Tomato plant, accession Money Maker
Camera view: horizontal (90 deg, fisheye); turntable rotation: 30 degrees
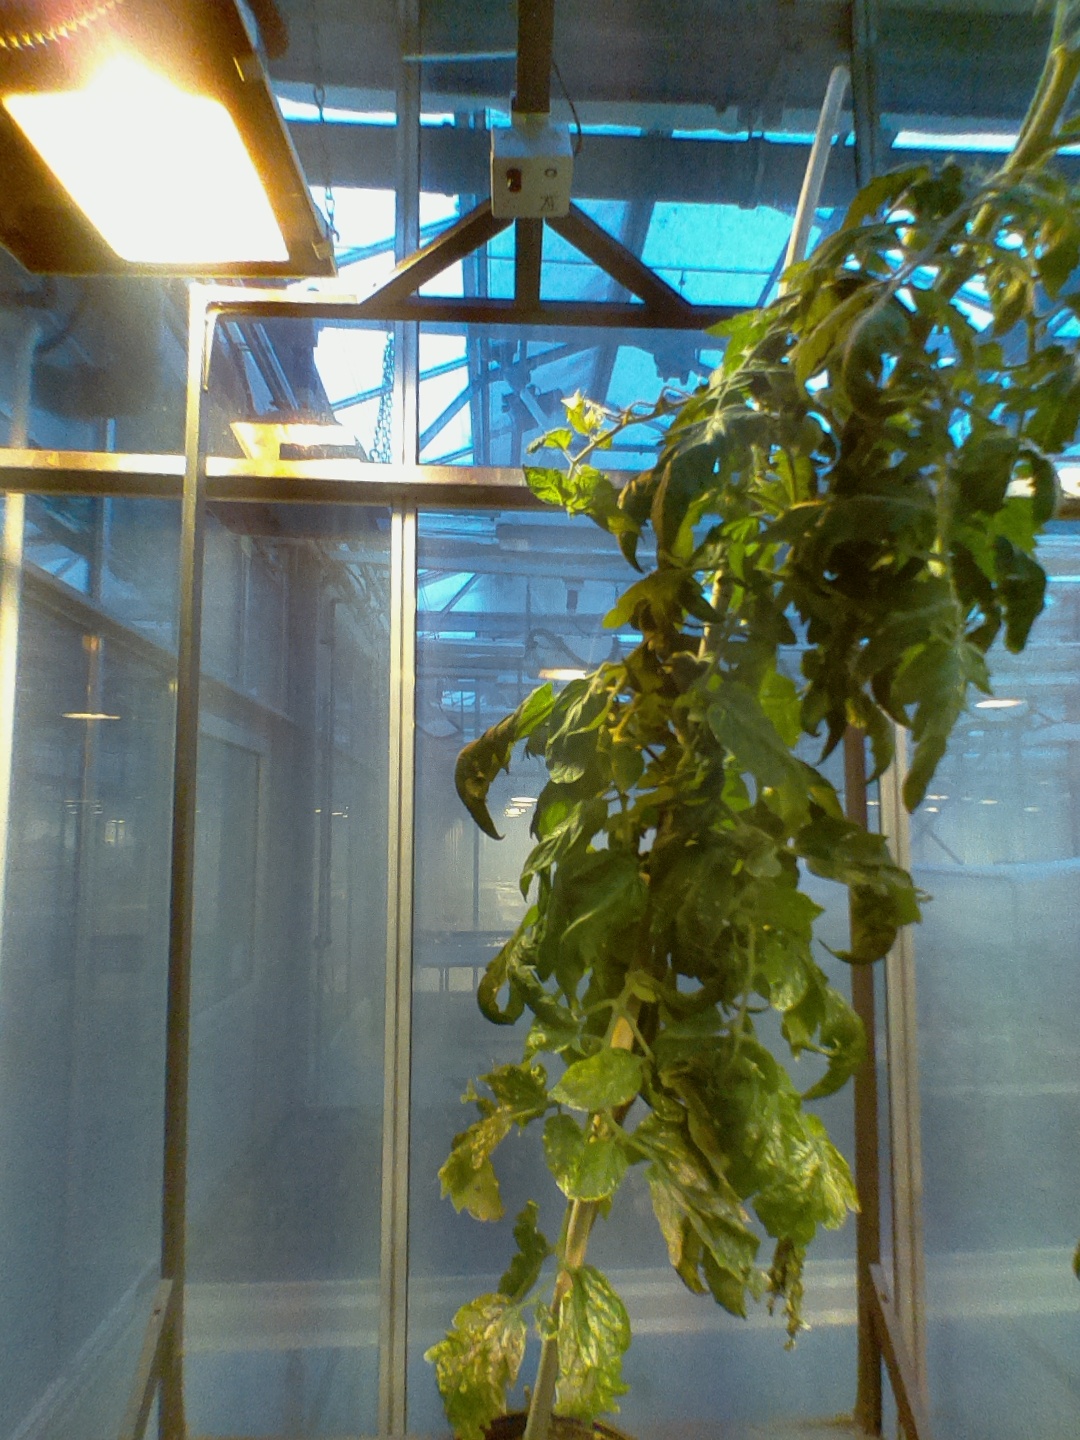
BBCH growth stage 73: 30%-40% of final fruit size